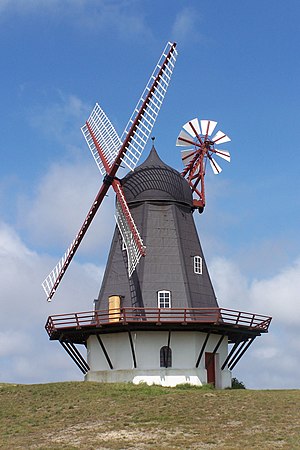
Danske Vadehavsøer / Galleri
Sønderho Mølle fra 1895
De danske vadehavsøer er en øgruppe i vadehavet, der omfatter Fanø, Rømø, Mandø og Langli. Imellem de store øer ligger sandbankerne. Mandø er den mindste af de beboede danske vadehavsøer, mens Rømø er den sydligste og med cirka 128 kvadratkilometer største af øerne. Siden 1948 har den været forbundet med fastlandet via den 9,2 km lange Rømødæmning. Med Rømødragt, Fanødragt og Mandødragt har hver ø deres egen folkedragt.